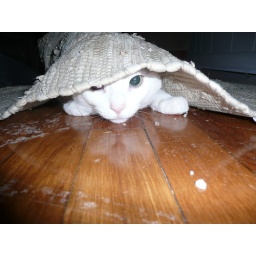
Loki under the front door mat, hence the salt all over the floor ie:winter time!